India Hamilton

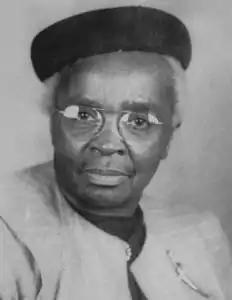
India Hamilton

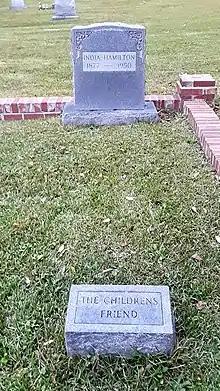
India Hamilton's grave, with footstone identifying her as "The Children's Friend"

A native of King and Queen County, Virginia, Hamilton was born into poverty, the daughter of former slaves. She was a graduate of Howard University. In 1913 she began her teaching career in King William County, Virginia, where she worked in a segregated two-room school. For close to twenty years she was the Jeanes Fund supervisor for the county; in this role, she aided the community in raising money for improvements to schools and new construction, including the King William Training School. She pushed for longer school terms, and developed the idea of an annual Exhibit Day at which the work of the county's African-American students could be presented. Outside of her county duties, Hamilton chaired the Better Schools Program of the Negro Organization Society of Virginia at Hampton Institute and served on the executive committee of the Virginia State Teachers Association. An advocate for collaboration between teachers and nearby colleges, she promoted a variety of improvement projects over the years. During her career she earned the title of "the children's friend". Hamilton is interred in the graveyard of the Third Union Baptist Church in King William County.